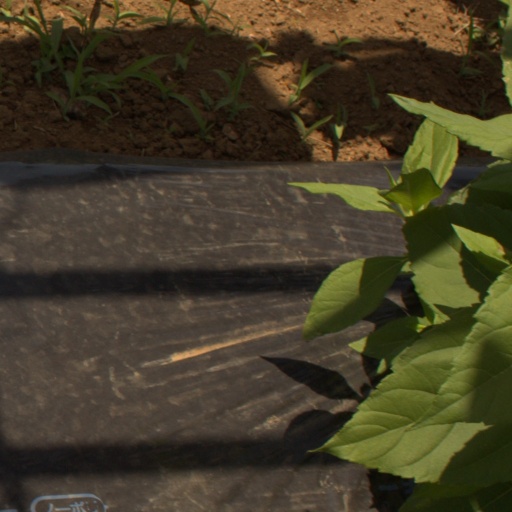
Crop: Jerusalem artichoke